Breeches role

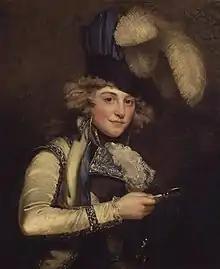
"Dorothea Jordan as Hippolyta" by John Hoppner, 1791

When the London theatres re-opened in 1660, the first professional actresses appeared on the public stage, replacing the boys in dresses of the Shakespeare era. To see real women speak the risqué dialogue of Restoration comedy and show off their bodies on stage was a great novelty, and soon the even greater sensation was introduced of women wearing male clothes on stage. Out of some 375 plays produced on the London stage between 1660 and 1700, it has been calculated that 89, nearly a quarter, contained one or more roles for actresses in male clothes (see Howe). Practically every Restoration actress appeared in trousers at some time, and breeches roles would even be inserted gratuitously in revivals of older plays.